J. Ogden Armour

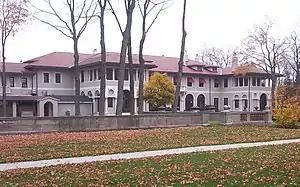
Armour's Lake Forest mansion

The company lost $125 million between 1919 and 1921. In the post-war slump, Armour & Co. sales collapsed and the company went $144 million in debt. Armour suffered the most when he lost most of his family fortune—at $100 million in stock (about $1.47 billion in 2010 dollars; then the second-largest in the world) in the downturn. During the worst period, Armour lost a million dollars a day for 130 days.